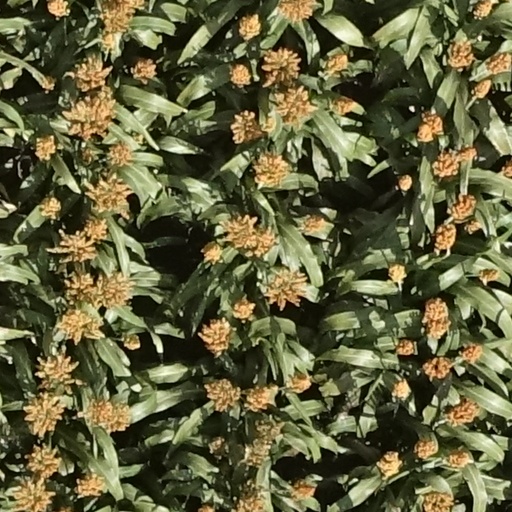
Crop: sorghum